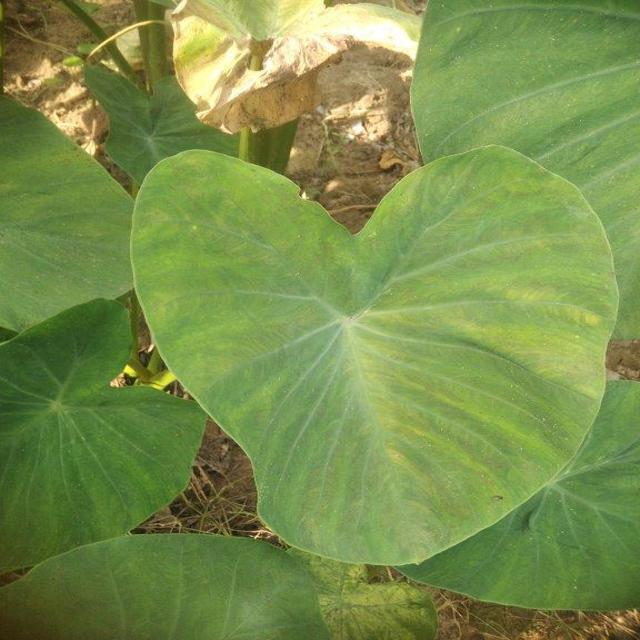
Label: Early_Blight